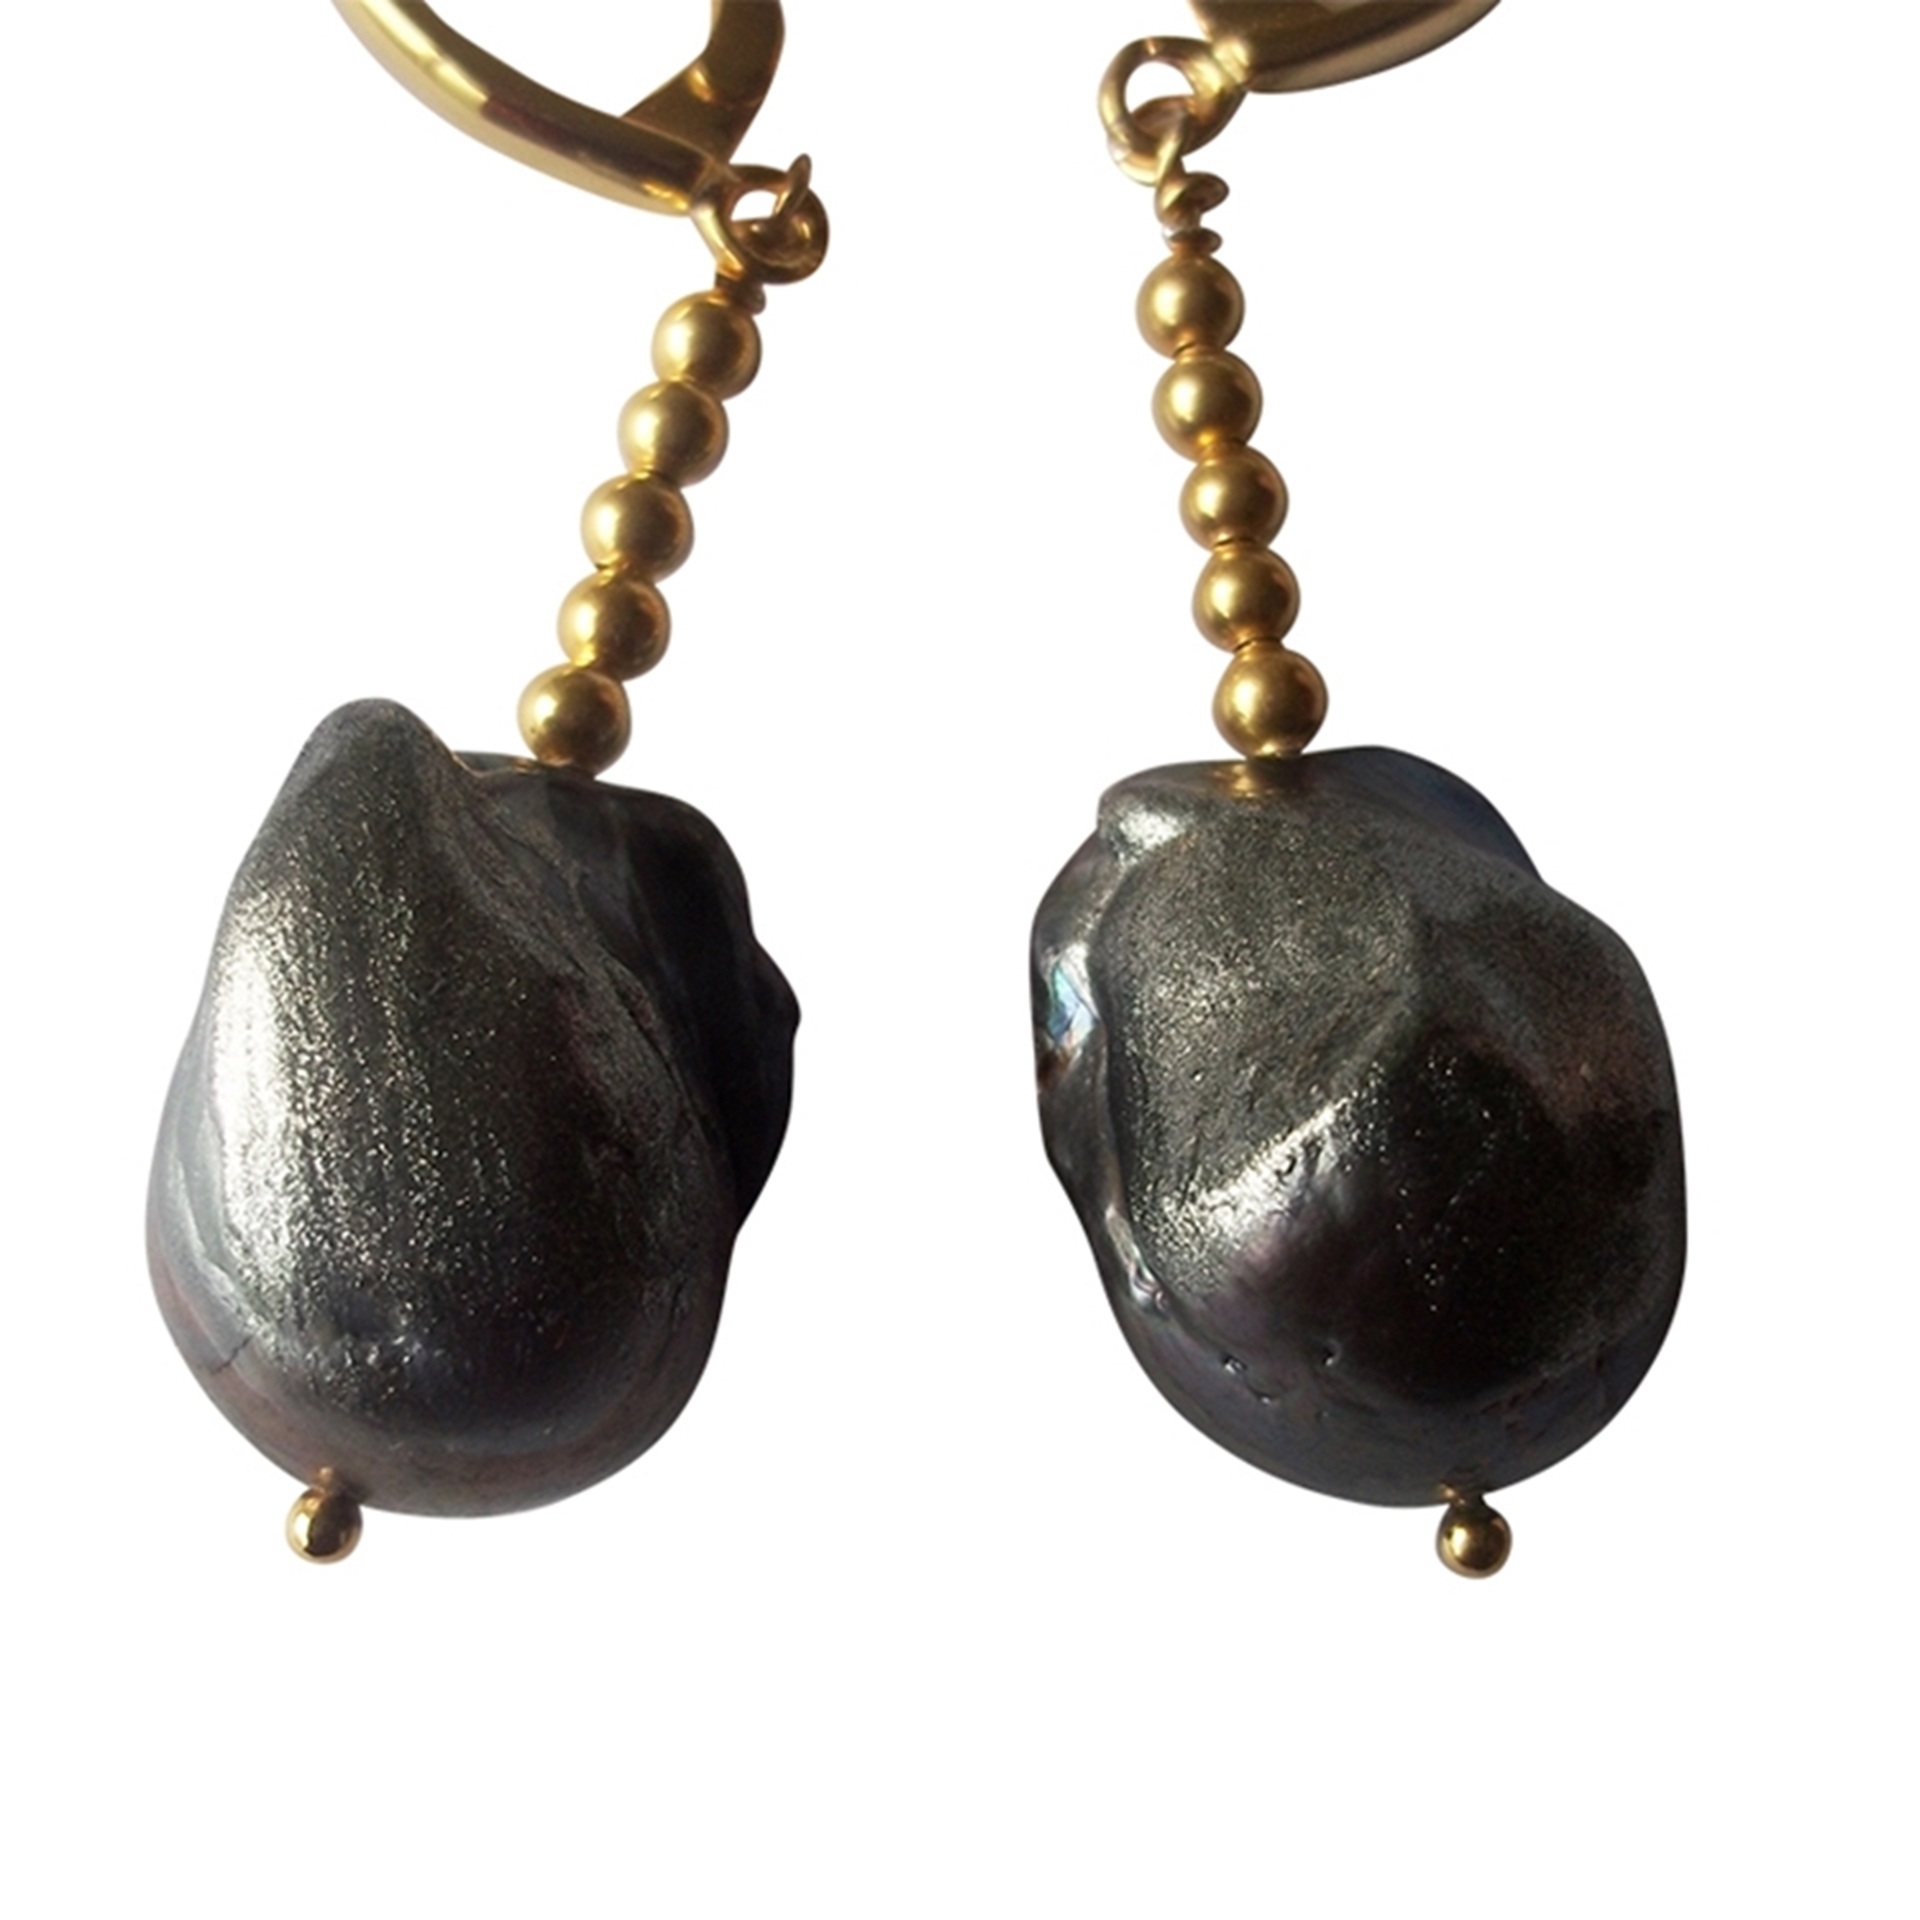
fashion, bead, material, jewelry, jewellery, earrings, gemstone, pearls, pendant, e commerce, fashion accessory, body jewelry